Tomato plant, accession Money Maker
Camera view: tilt-top (135 deg); turntable rotation: 60 degrees
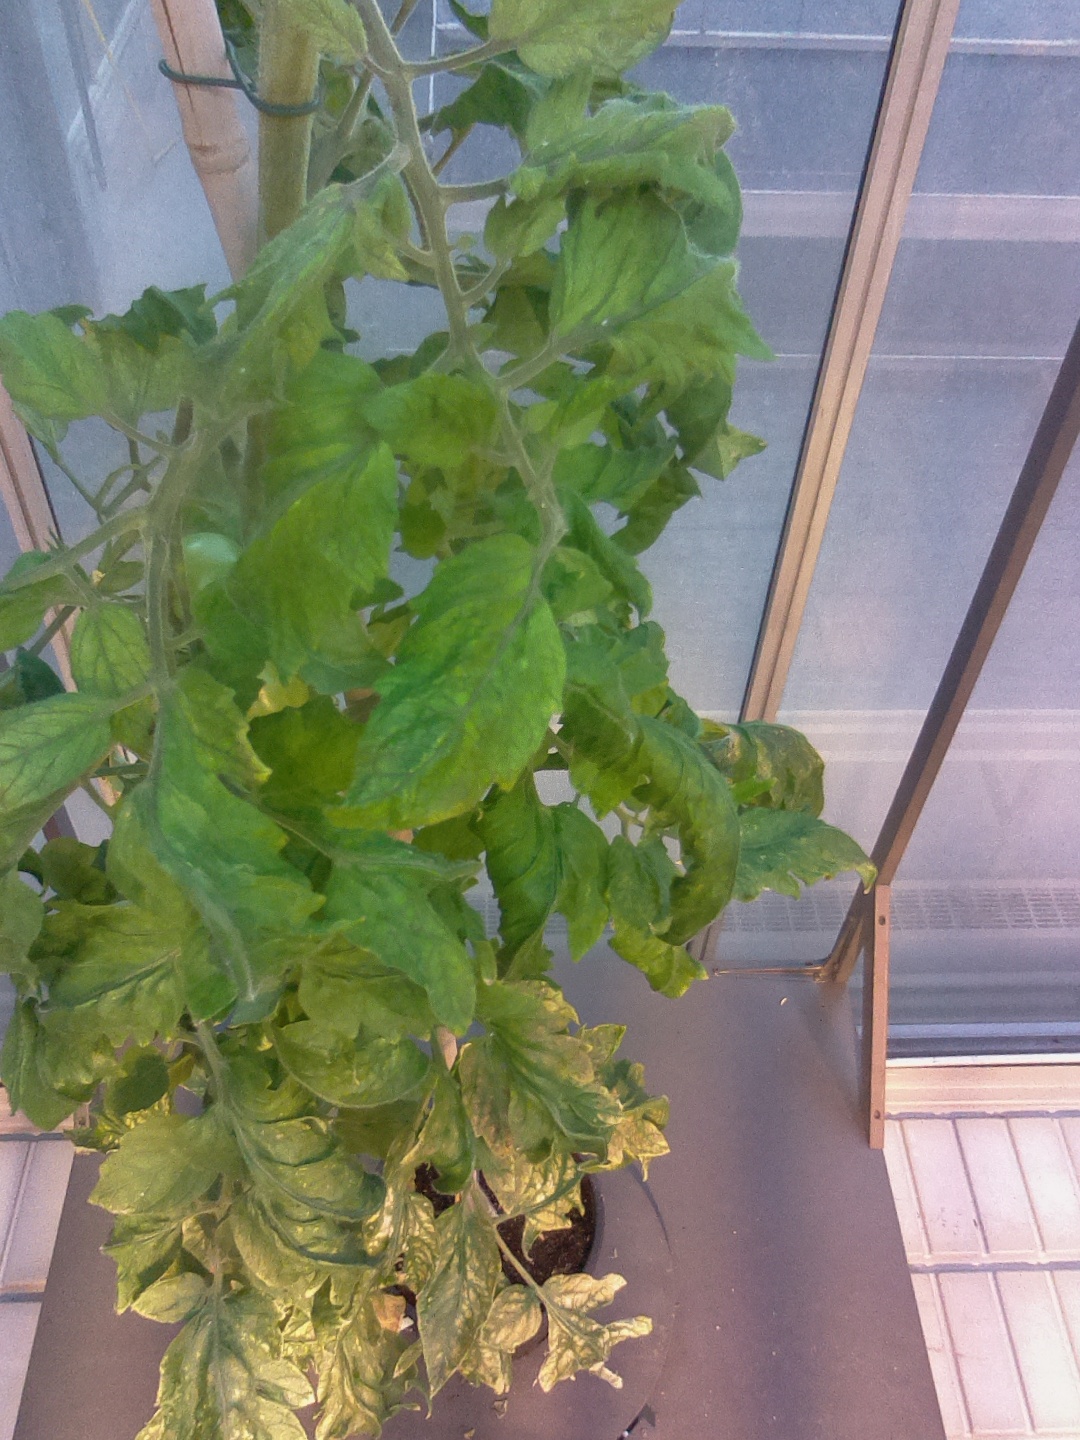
BBCH growth stage 79: 90% -100% of final fruit size